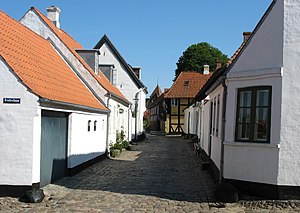
Ribe
Fiskergade i Ribe
Ribe er en by i Sydvestjylland og var tidligere formelt en del af de sønderjyske enklaver som tilhørte kongeriget. Byen har 8.317 indbyggere, hører til Esbjerg Kommune og er beliggende i Region Syddanmark. Ribe er Danmarks ældste by. Den ligger i et fladt marskområde ikke langt fra Vesterhavet og har gennem historien været præget af oversvømmelser. Ribe Å slynger sig igennem byen, videre over marsken og ud i Vadehavet ved Kammerslusen.